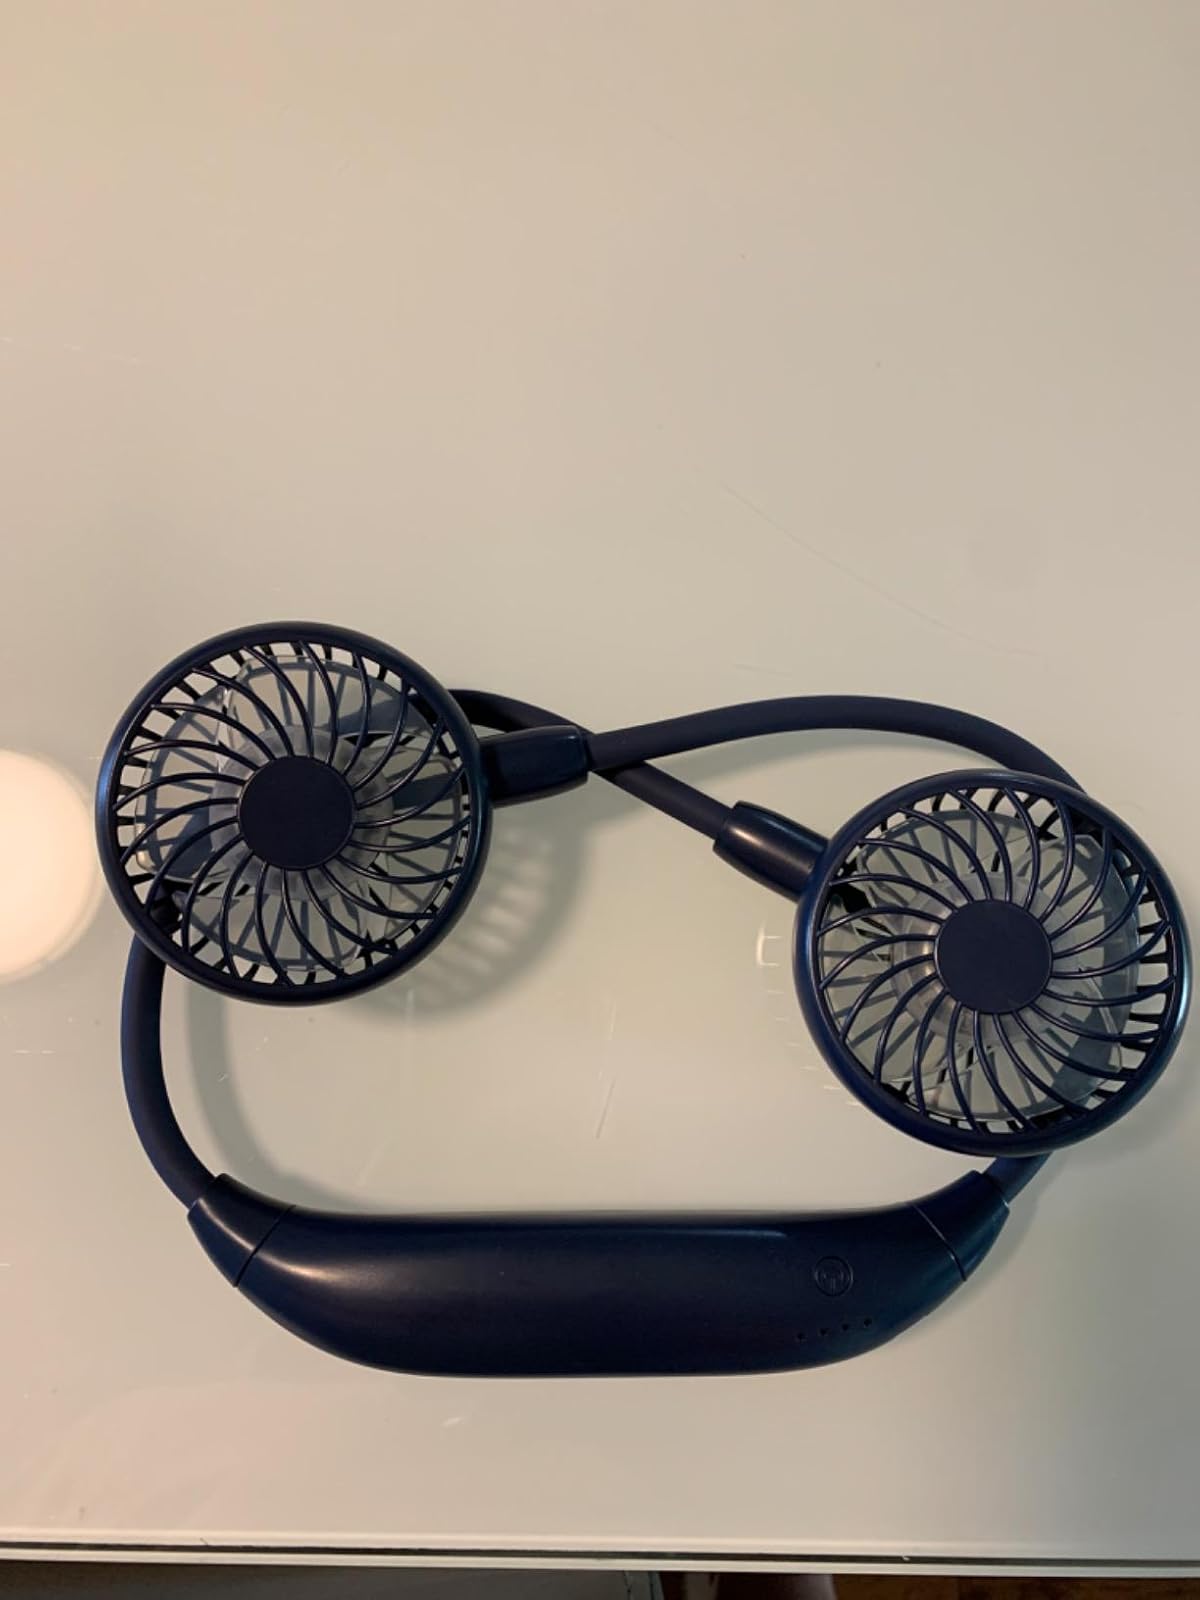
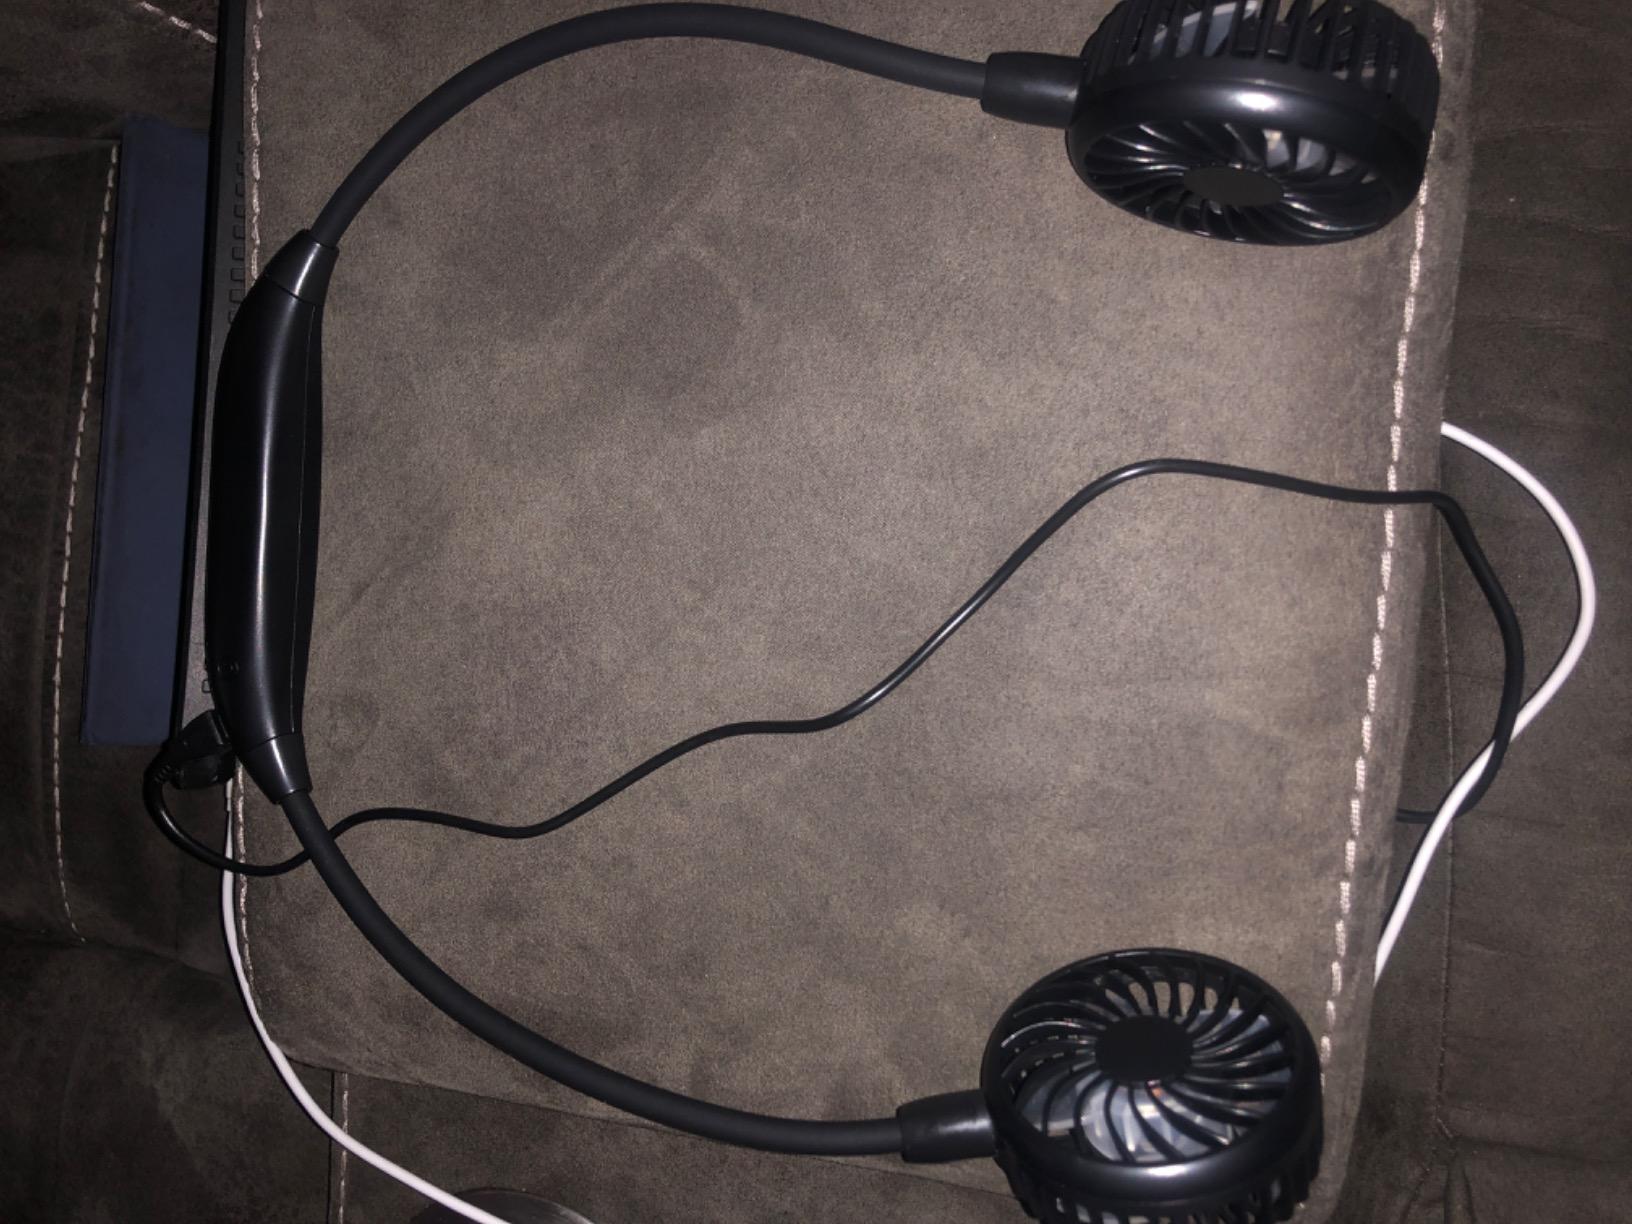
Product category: fan
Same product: no